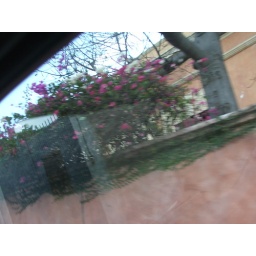
Yards are hidden from the street but flowers often spill over the courtyard walls.